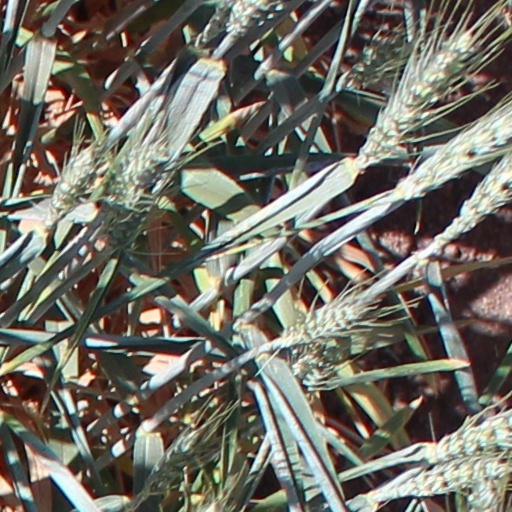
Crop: wheat